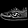
Label: Sneaker